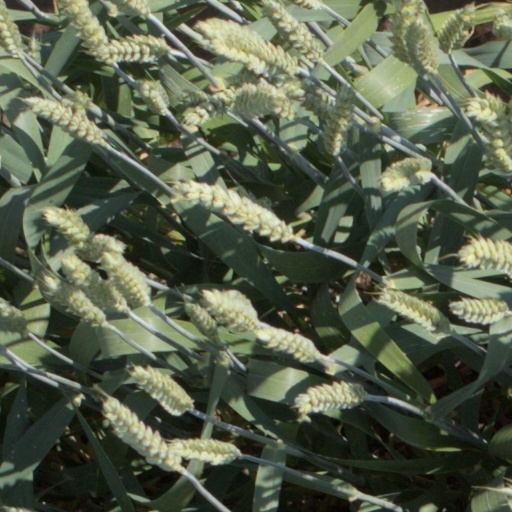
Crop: wheat